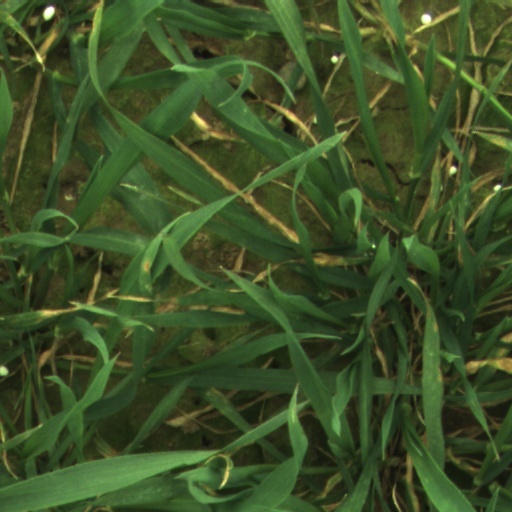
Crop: wheat